Suso (footballer)

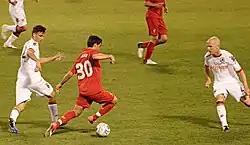
Suso on the ball for Liverpool in a pre-season friendly against Roma in July 2012

On 20 September 2012, Suso made his senior Liverpool debut in a Europa League match against Young Boys, completing the full 90 minutes and earning a rave review from Brendan Rodgers. He made his Premier League debut three days later against Manchester United in a 2–1 defeat at Anfield, replacing the injured Fabio Borini at half-time. He performed impressively, completing all his passes despite Liverpool being a man down. He then played in the next game against West Bromwich Albion six days later in the League Cup, coming on with ten minutes to play and making an immediate impact by helping set up Nuri Şahin's second goal in a 2–1 win. He went on to make his first Premier League start on 29 September in a 5-2 win at Norwich City, where he assisted Luis Suárez's third goal.